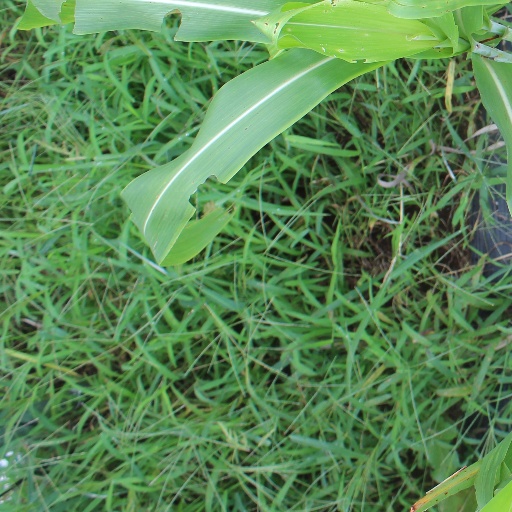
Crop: sorghum